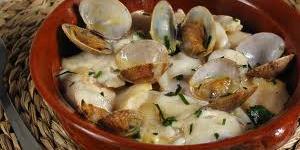
almejas al jerez